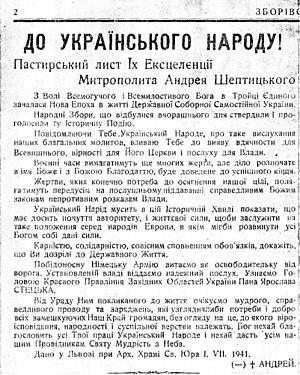
Pour le peuple ukrainien! Leur lettre pastorale Ekselyentsiyi Andrey Sheptytsky, Juillet 1, 1941